Sveinbjörn Beinteinsson

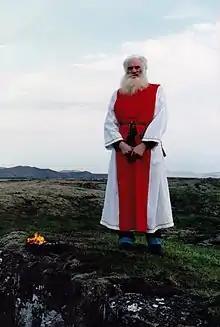
Sveinbjörn Beinteinsson at a "blót" in 1991

Sveinbjörn Beinteinsson (4 July 1924 – 23 December 1993) was an Icelandic religious leader and singer of rímur who was instrumental in gaining the Icelandic government's recognition of pre-Christian Heathenry in the country.